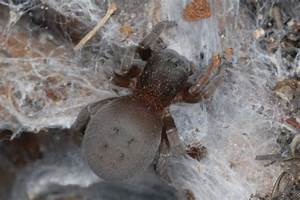
Label: spider